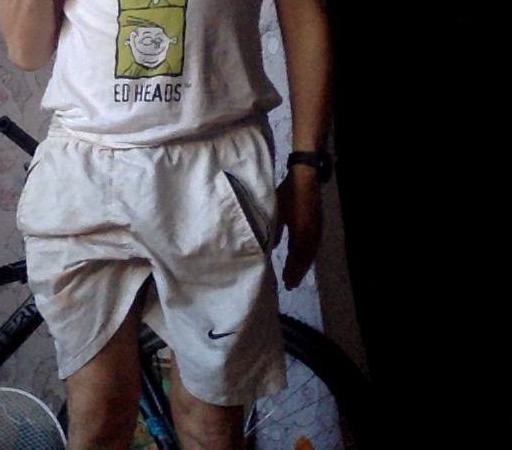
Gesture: no_gesture